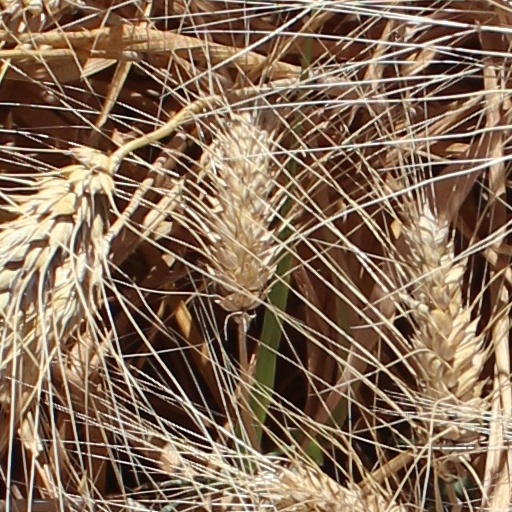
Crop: wheat